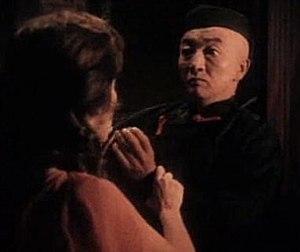
Goro Suzuki, connu sous le nom de scène Jack Soo, est un acteur américain d'origine japonaise.